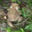
Label: frog